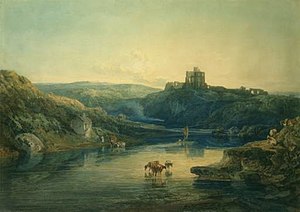
Norham Castle
Norham Castle er en borgruin i Northumberland der ligger ud til floden Tweed på grænsen mellem England og Skotland. Ruinen er en Grade I listed building og Scheduled Ancient Monument. Norham Castle har været involveret i flere træfninger mellem England og Skotland.